Symbiodinium

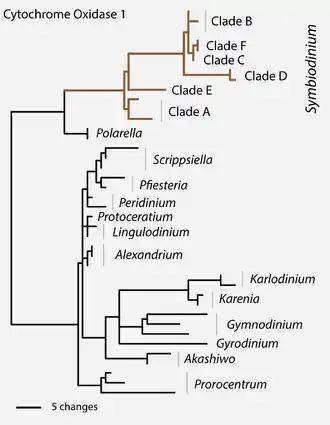
Genetic disparity between clades in the legacy genus "Symbiodinium" "sensu lato" compared to other dinoflagellates. Analysis of conserved mitochondrial sequences (CO1) and rDNA (SSU) suggest that a taxonomic revision of this group was required. See clades A—F, "Polarella", "Scrippsiella", "Pfiesteria", "Peridinium", "Lingulodinium", "Alexandrium", "Karlodinium", "Karenia", "Gymnodinium", "Gyrodinium", "Aka­shiwo", and "Prorocentrum".

The advent of DNA sequence comparison initiated a rebirth in the ordering and naming of all organisms. The application of this methodology helped overturn the long-held belief that (traditional understood) "Symbiodinium" comprised a single genus, a process which began in earnest with the morphological, physiological, and biochemical comparisons of cultured isolates. Currently, genetic markers are exclusively used to describe ecological patterns and deduce evolutionary relationships among morphologically cryptic members of this group. Foremost in the molecular systematics of "Symbiodinium" is to resolve ecologically relevant units of diversity (i.e. species).